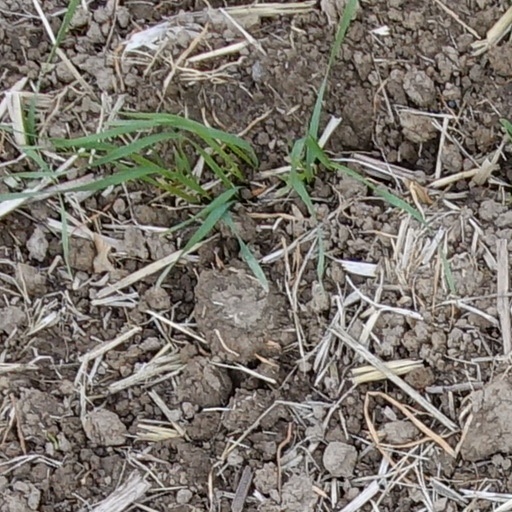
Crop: wheat